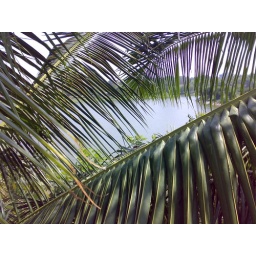
lake near my (old) house